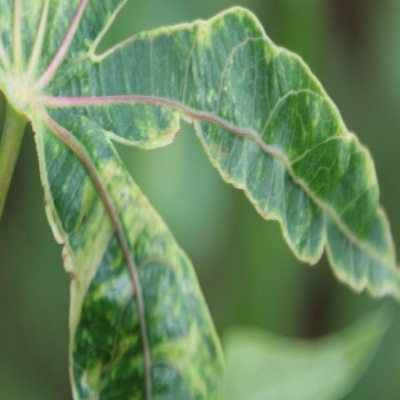
Crop: Cassava
Condition: mosaic